Rajendra Mahato

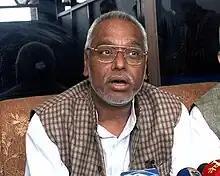
Mahto in 2011

Rajendra Mahato (born 19 November 1958) is a Nepalese politician, who had been serving as the Deputy Prime Minister and Minister for Urban Development since 4 June 2021 but was removed from the post by the Supreme Court on 22 June 2021, making his tenure of just 18 days the shortest till date. He was the parliamentary party leader of the People's Socialist Party, Nepal, although the status matter of conflict within the party. Though weak today due to continuous party change, he once was a well known leader of Terai-Madhesh based political alliance. Now, he is thought to move to Sarlahi 4. He has previously contested the election from Sarlahi and Dhanusha where his party could win no local level head position and got clean swept in recent election.